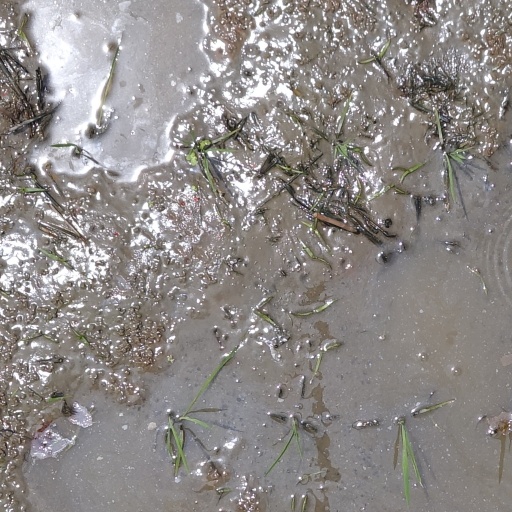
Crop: rice